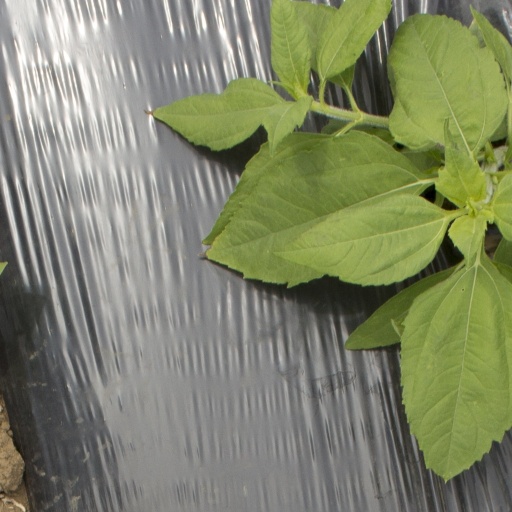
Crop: Jerusalem artichoke